Mousse Boulanger

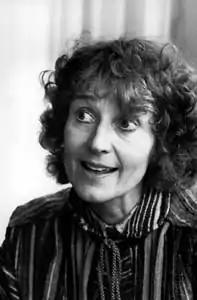
Boulanger in 1981

Mousse Boulanger (born Berthe Sophie Neuenschwander; 3 November 1926 – 16 January 2023) was a Swiss poet, actress, and television producer.